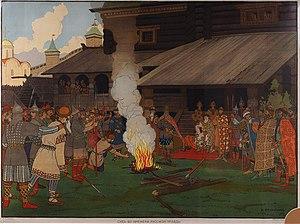
Vsevolod Iaroslavitch dit Vsevolod Iᵉʳ de Kiev, est un grand-prince de la Rus' de Kiev de la dynastie des Riourikides, qui régna de 1078 à 1093.
Ivan Iakovlevitch Bilibine est un peintre russe, illustrateur de livres et décorateur de théâtre, membre de l’association Le Monde de l’Art.